Winged Victory of Samothrace

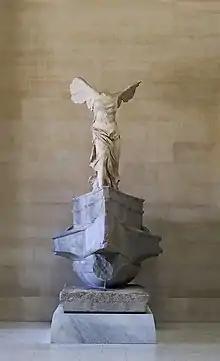
The "Winged Victory of Samothrace" after the restoration of 2014.

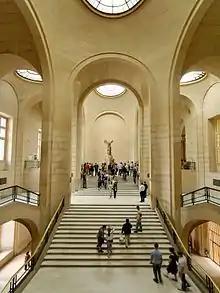
The "Nike of Samothrace" at the Louvre Palace in Paris, at the top of the main staircase.

An American team led by James R. McCredie digitized the entire sanctuary to allow its 3D reconstruction between 2008 and 2014. B. D. Wescoat led the resumption of the study of the Victory enclosure and the small basic fragments preserved in reserve.